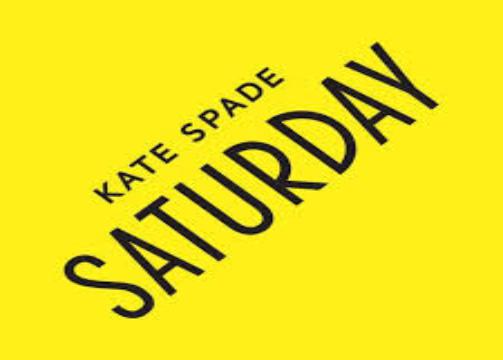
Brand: KATE SPADE-1
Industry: Clothes